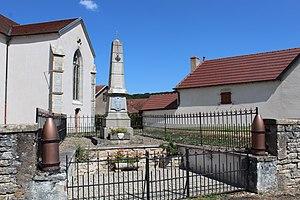
Le monument aux morts
Sornay est une commune française, située dans le département de la Haute-Saône en région Bourgogne-Franche-Comté.